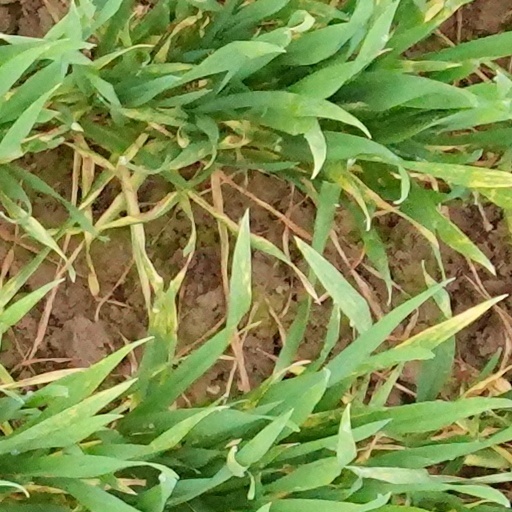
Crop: wheat